Frank Tudor

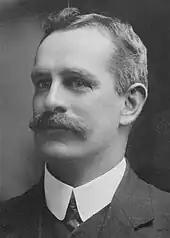
Tudor in 1908

Tudor was immediately elected the Labor Party's whip and assistant secretary, before ascending to the position of secretary in 1904. Under the leadership of Andrew Fisher, he was Minister for Trade and Customs during the three Fisher ministries, from 1908 to 1909, 1910–1913, and 1914–1915. According to the "Australian Dictionary of Biography", he was an "efficient administrator, with an eye for detail" who "made friends and earned respect on both sides of the House, and was considered to be the most moderate of the Victorian Labor members".